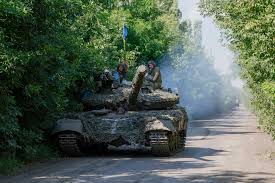
Label: T-64